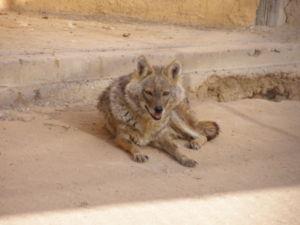
Étant donnée la grande taille du pays et les variétés climatiques dues à des facteurs divers les différences d'altitude, le niveau des précipitations et de l'évaporation, les types de sols etc. le territoire de l'Iran possède une grande quantité de biomes et de biotopes, ce qui revient à dire une importante variété dans la flore et la faune autochtone.